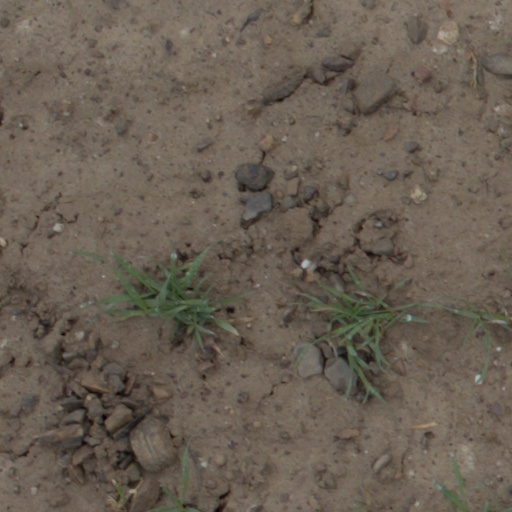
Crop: wheat